Howard New

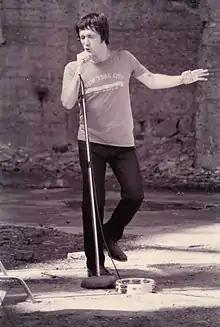
Howard New performing Battlefield

Howard David New (1966 – 3 September 2009) was an English singer-songwriter mainly of the blues and soul genres. He was one of the first songwriters to sign for the independent publisher Kobalt Music.